MV Miseford

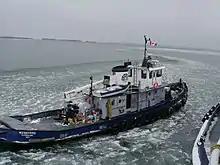
MV "Miseford"

On November 4, 1965, the "Miseford" was driven aground by strong winds in the St. Marys River. It was salvaged in 1966. The tug was rebuilt and re-powered with a Detroit Diesel Quad-71 power pack, which has 4 Detroit Diesel 6-71 marine engines producing approximately 680 hp, mounted on a single gearbox in 1953, 2 Caterpillar D311 (4-cylinder) diesel generators producing 30 KW each, and a Perkins 4-cylinder diesel hydraulic pump to power the hydraulic bow thruster.